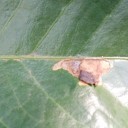
Label: Miner